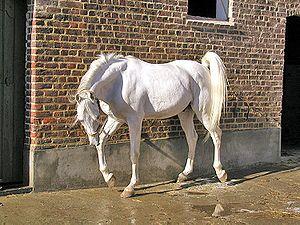
Koheilan est l'une des cinq lignées majeures du cheval pur-sang arabe reconnues par les Bédouins, les Al Khamsa. De haute taille et forte constitution, elle doit son nom à la beauté de ses yeux, sur une peau noire qui semble naturellement rehaussée de khôl. L'existence de la lignée Koheilan est relatée par le voyageur ottoman Evliya Çelebi au XVIIᵉ siècle, puis par le comte polonais Wenceslas Séverin Rzewuski au XVIIIᵉ siècle, qui en fournit une description détaillée. Tenant les chevaux du Nejd d'Arabie en très haute estime, il en fait l'acquisition pour ses haras. La lignée Koheilan est largement exportée en Europe centrale et de l'Est, ainsi qu'en Russie, où elle influence de nombreuses races telles que le Shagya et le Tersk. Elle a donné la majorité des chevaux arabes polonais vainqueurs en course d'endurance.